Are You a Mason? (1915 film)

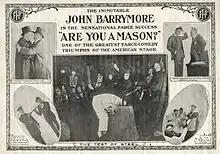
Film poster

Are You a Mason? is a 1915 American silent comedy film produced by Adolph Zukor (Famous Players Film Company) and Charles Frohman, and distributed through Paramount Pictures. Directed by Thomas N. Heffron, it starred John Barrymore as a young husband who pretends to join the Masons as an excuse to get out of the house. It was based on a 1901 play by Leo Ditrichstein.